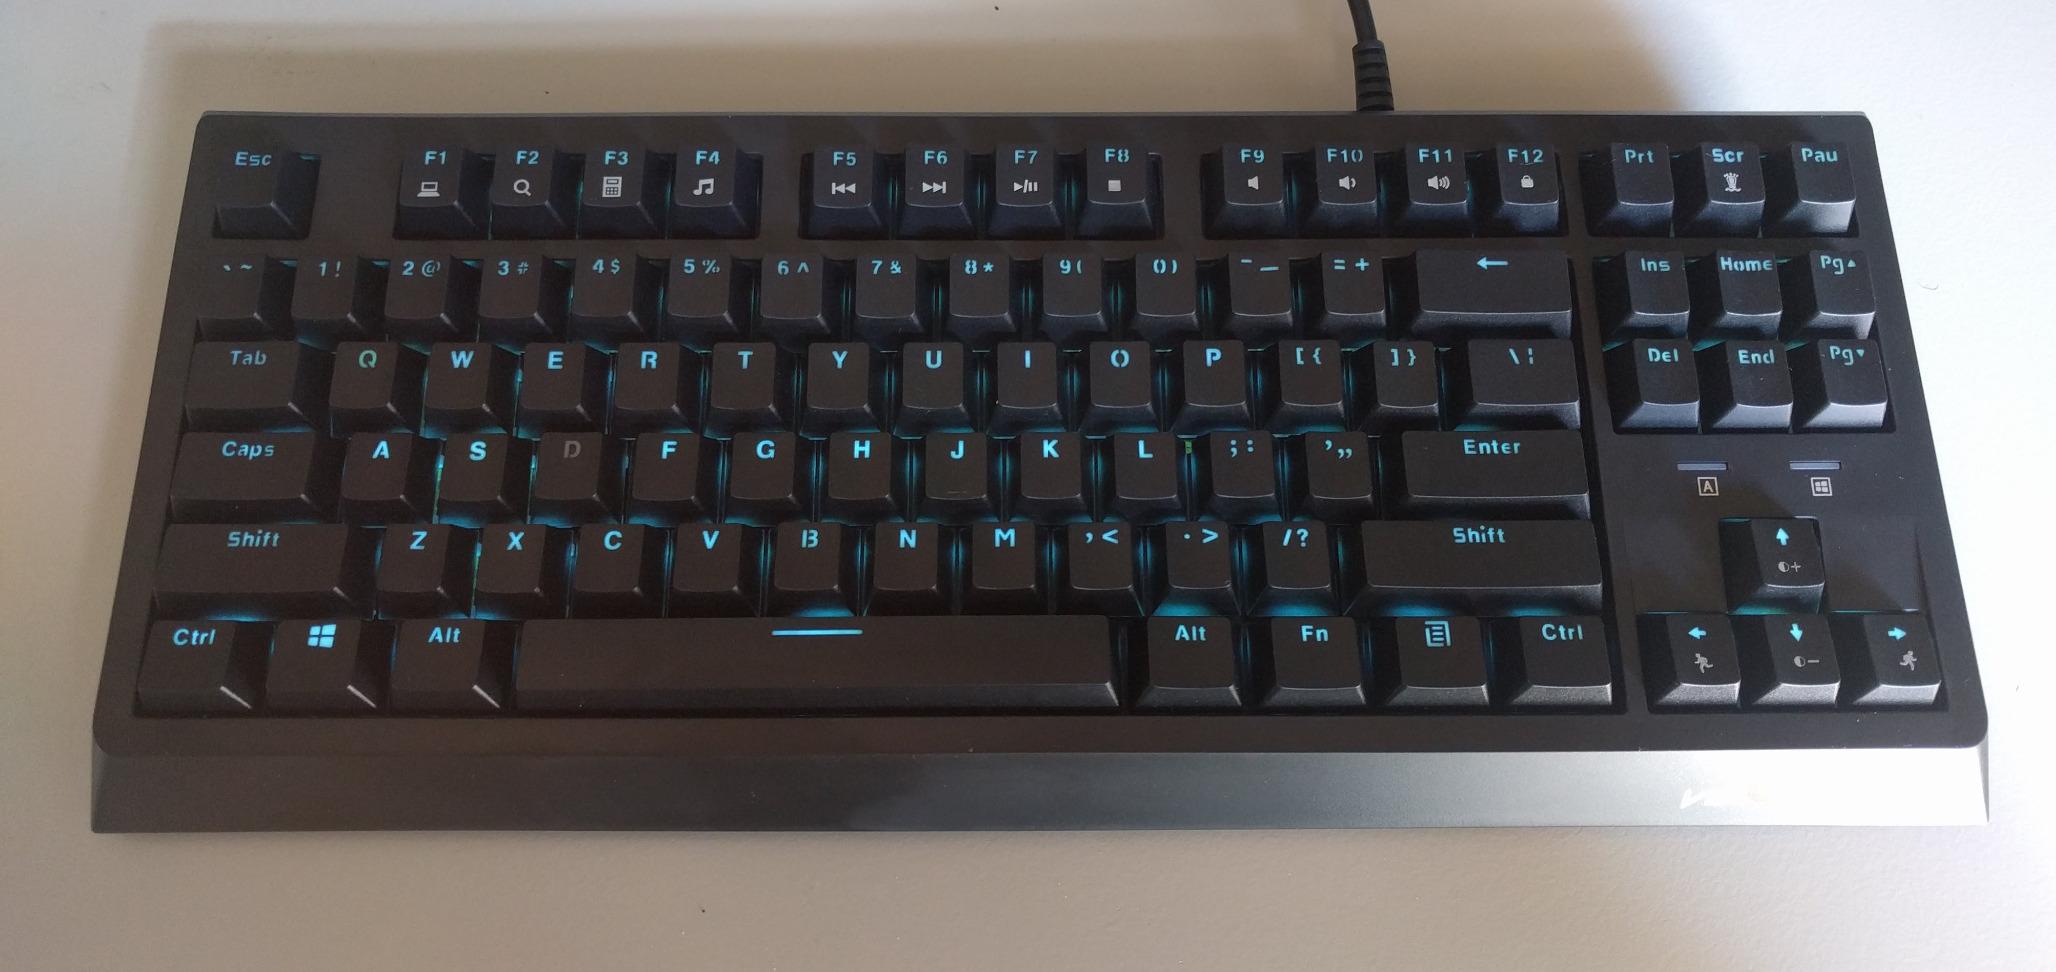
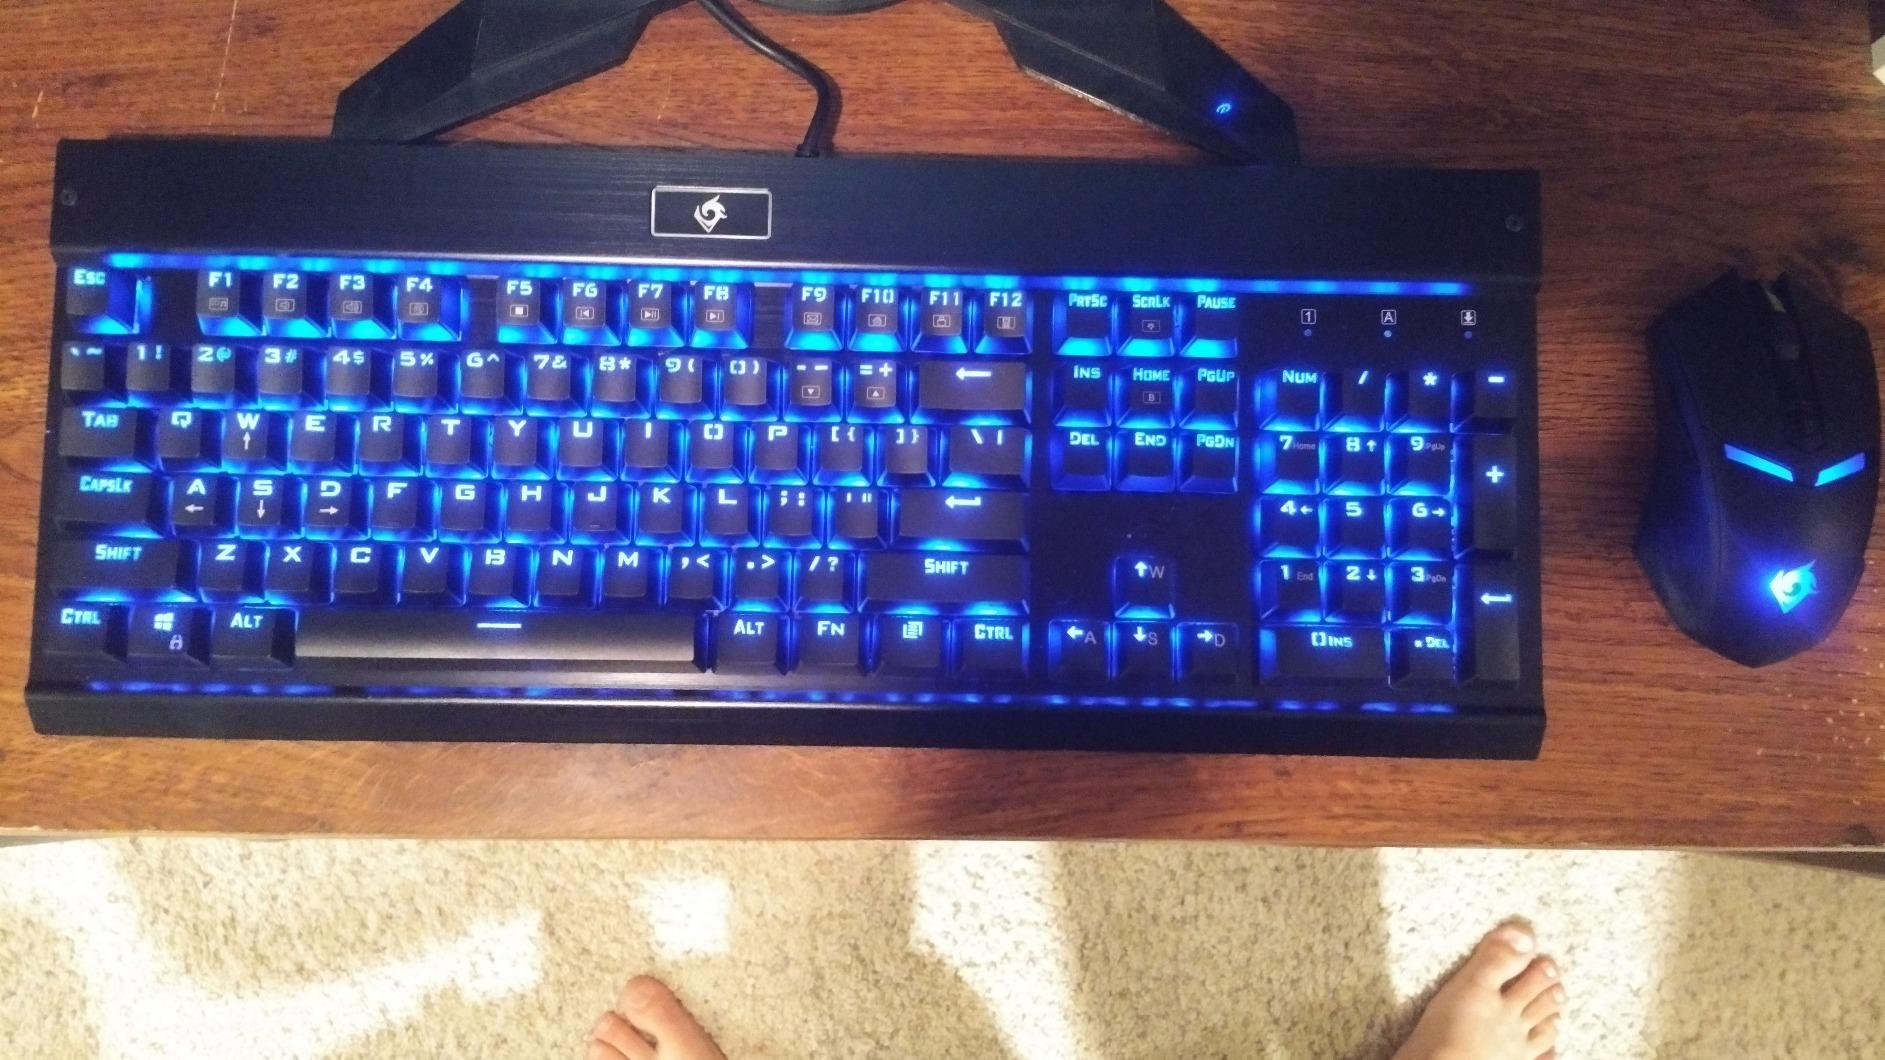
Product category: keyboard
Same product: no